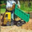
Label: truck